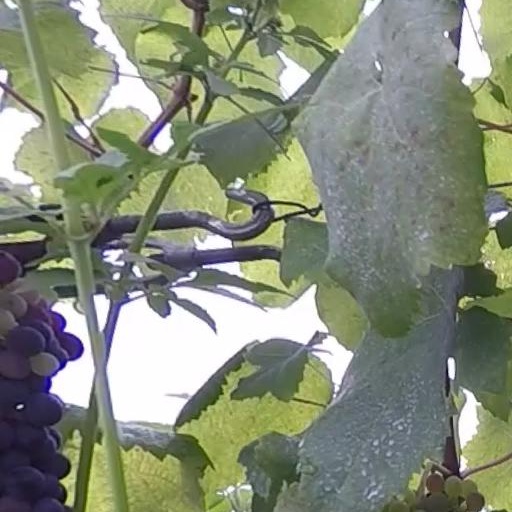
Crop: grape